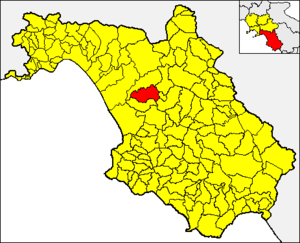
Altavilla Silentina est une commune italienne d'environ 7 060 habitants, située la province de Salerne dans la région Campanie en Italie.